SS Midland City

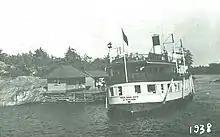
Docked at Go Home Bay, 1938

"America" was renamed SS "Midland City" in 1921, before a 1922 rebuild in Kingston that saw her weight increase to 580 tons gross. Among the changes made during this refit was the installation of a bay to carry two cars. She was then brought to Georgian Bay where the steamer ran a regular route from Midland to Parry Sound, stopping in Honey Harbour, Minnicog, Whalen's, Go-Home-Bay, Wah-Wah-Taysee, Manitou, Copperhead, Sans Souci, and Rose Point.